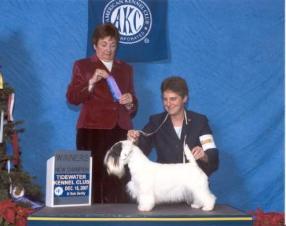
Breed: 211-n000058-Sealyham_terrier